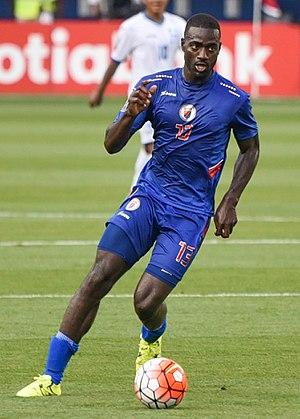
Kevin Pierre Lafrance est un footballeur franco-haïtien. Il évolue au poste de défenseur avec le club chypriote du Paphos FC, prêté par l'APPOEL Nicosie. Il est par ailleurs régulièrement sélectionné par l'équipe nationale haïtienne. Vainqueur de La Coupe de Chypre en 2019 avec l'AEL Limassol.